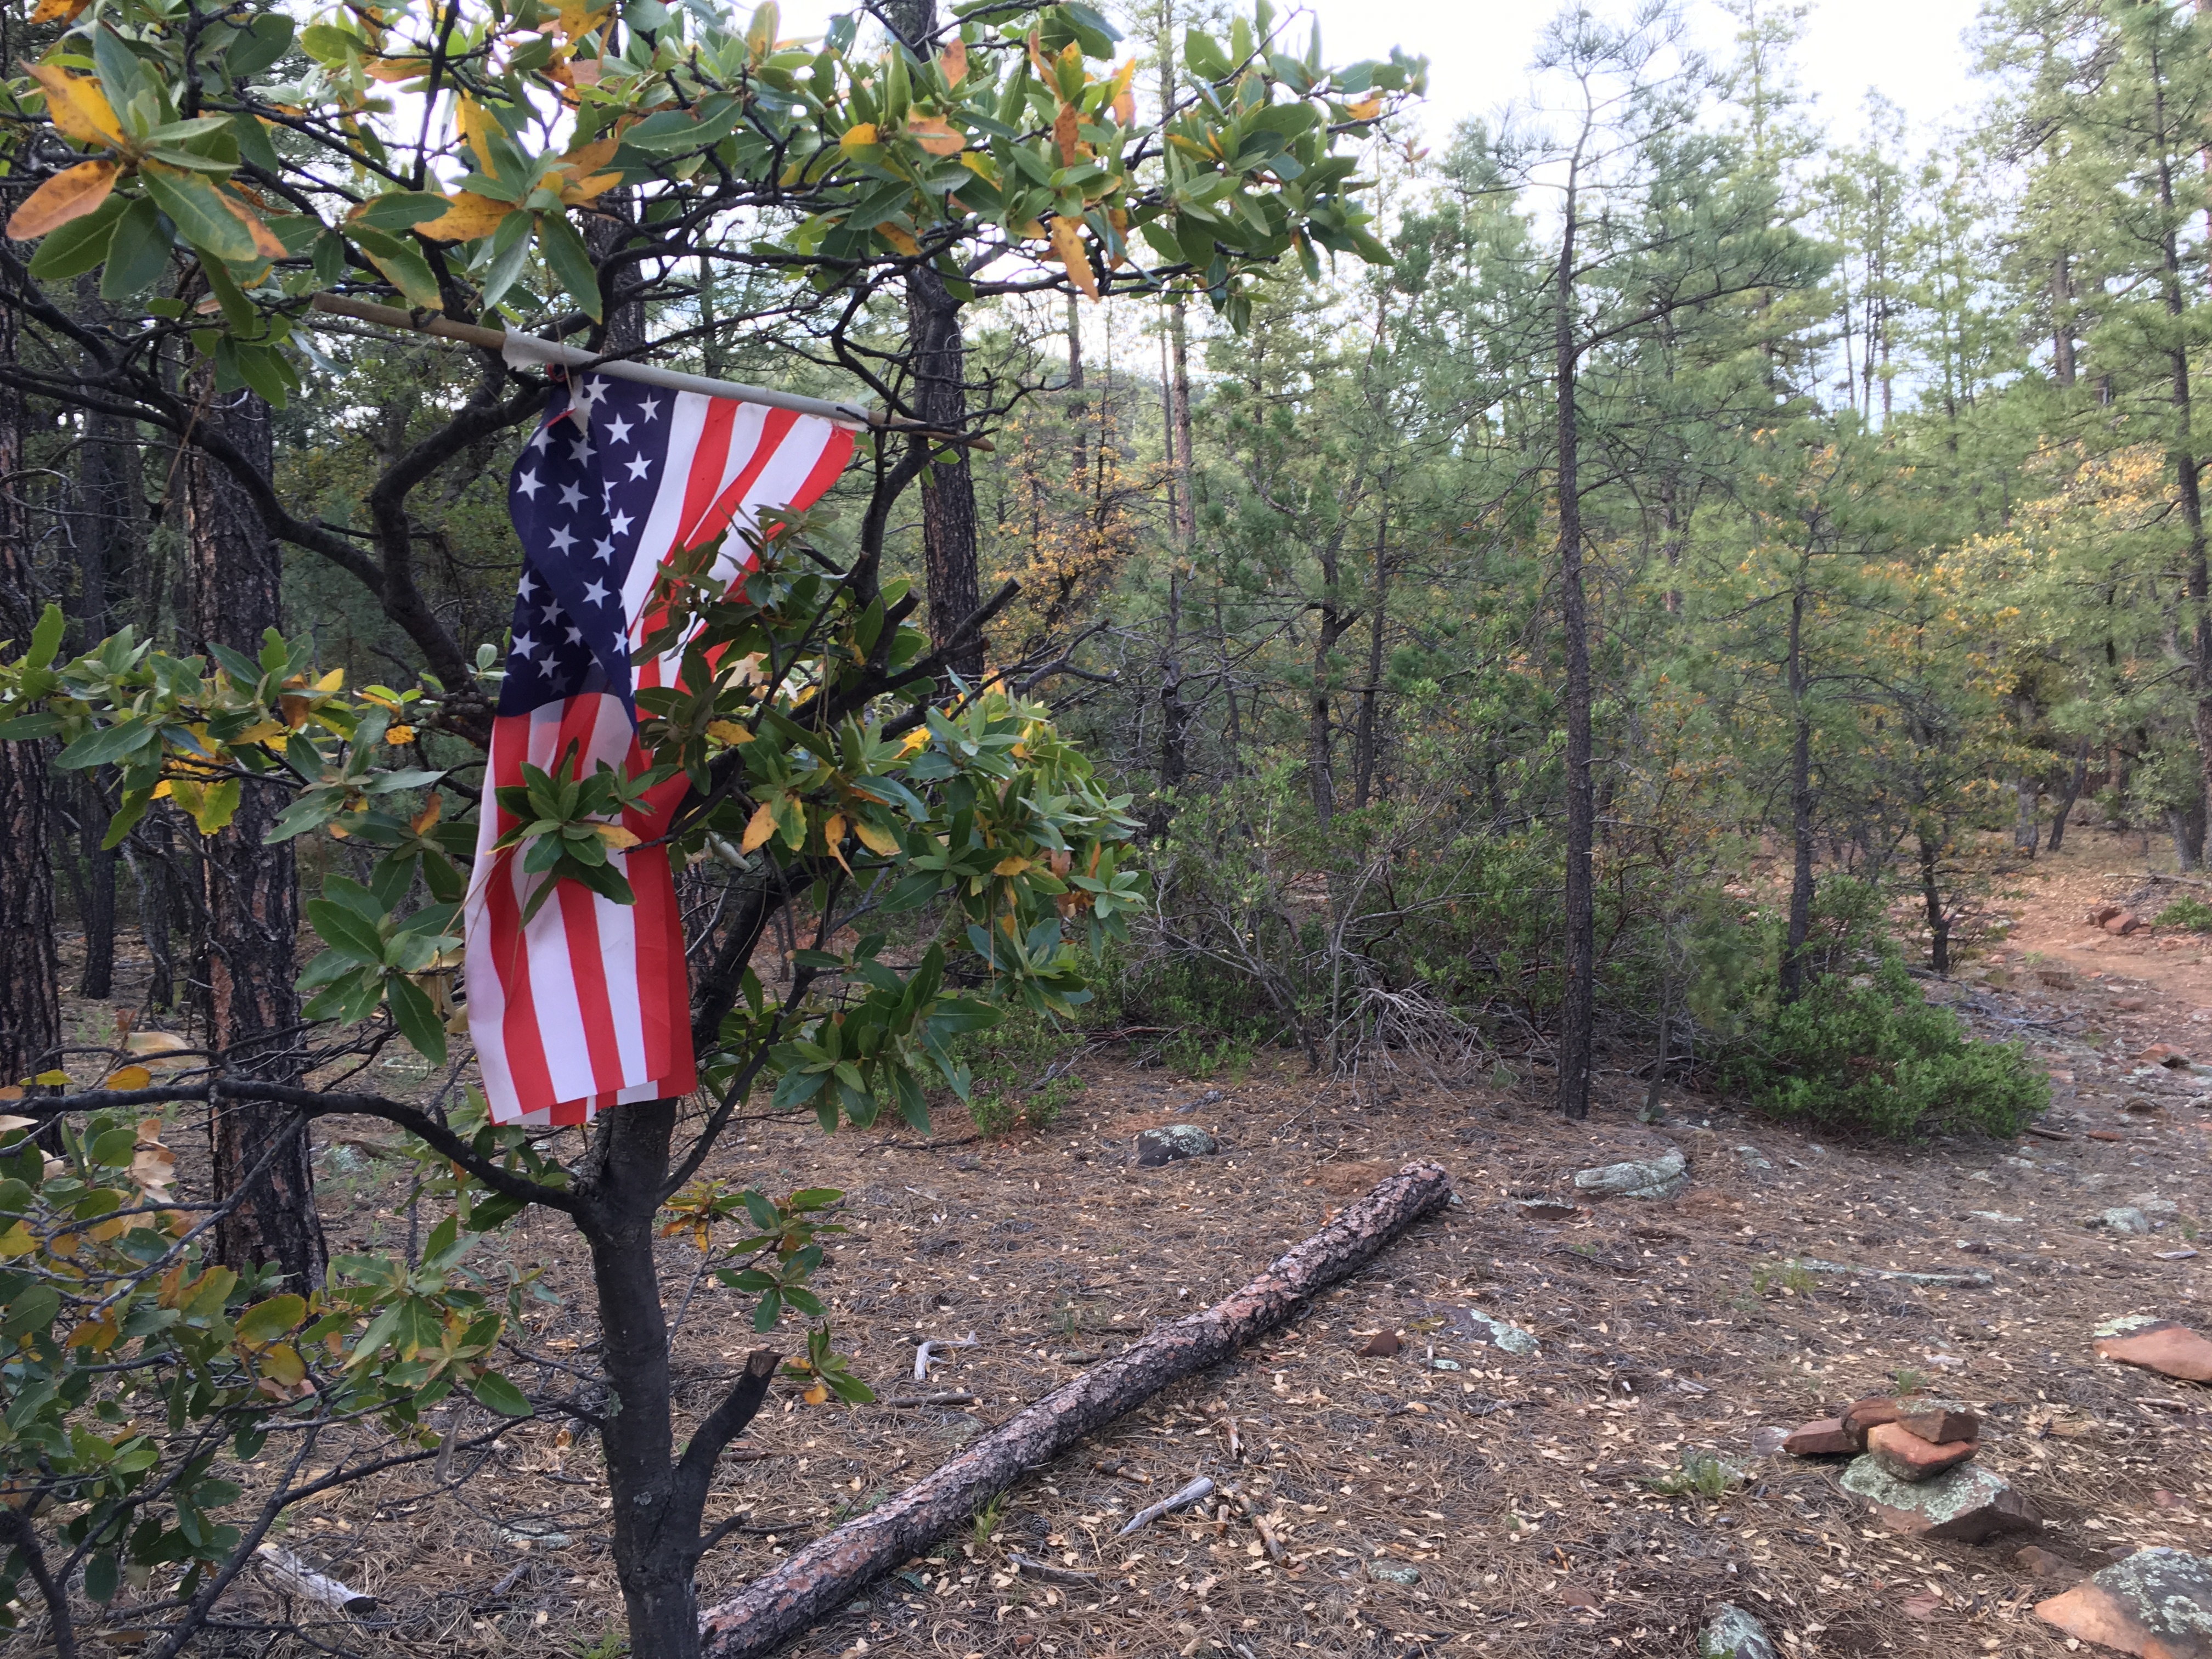
tree, forest, plant, trail, flower, shrub, woodland, woody plant